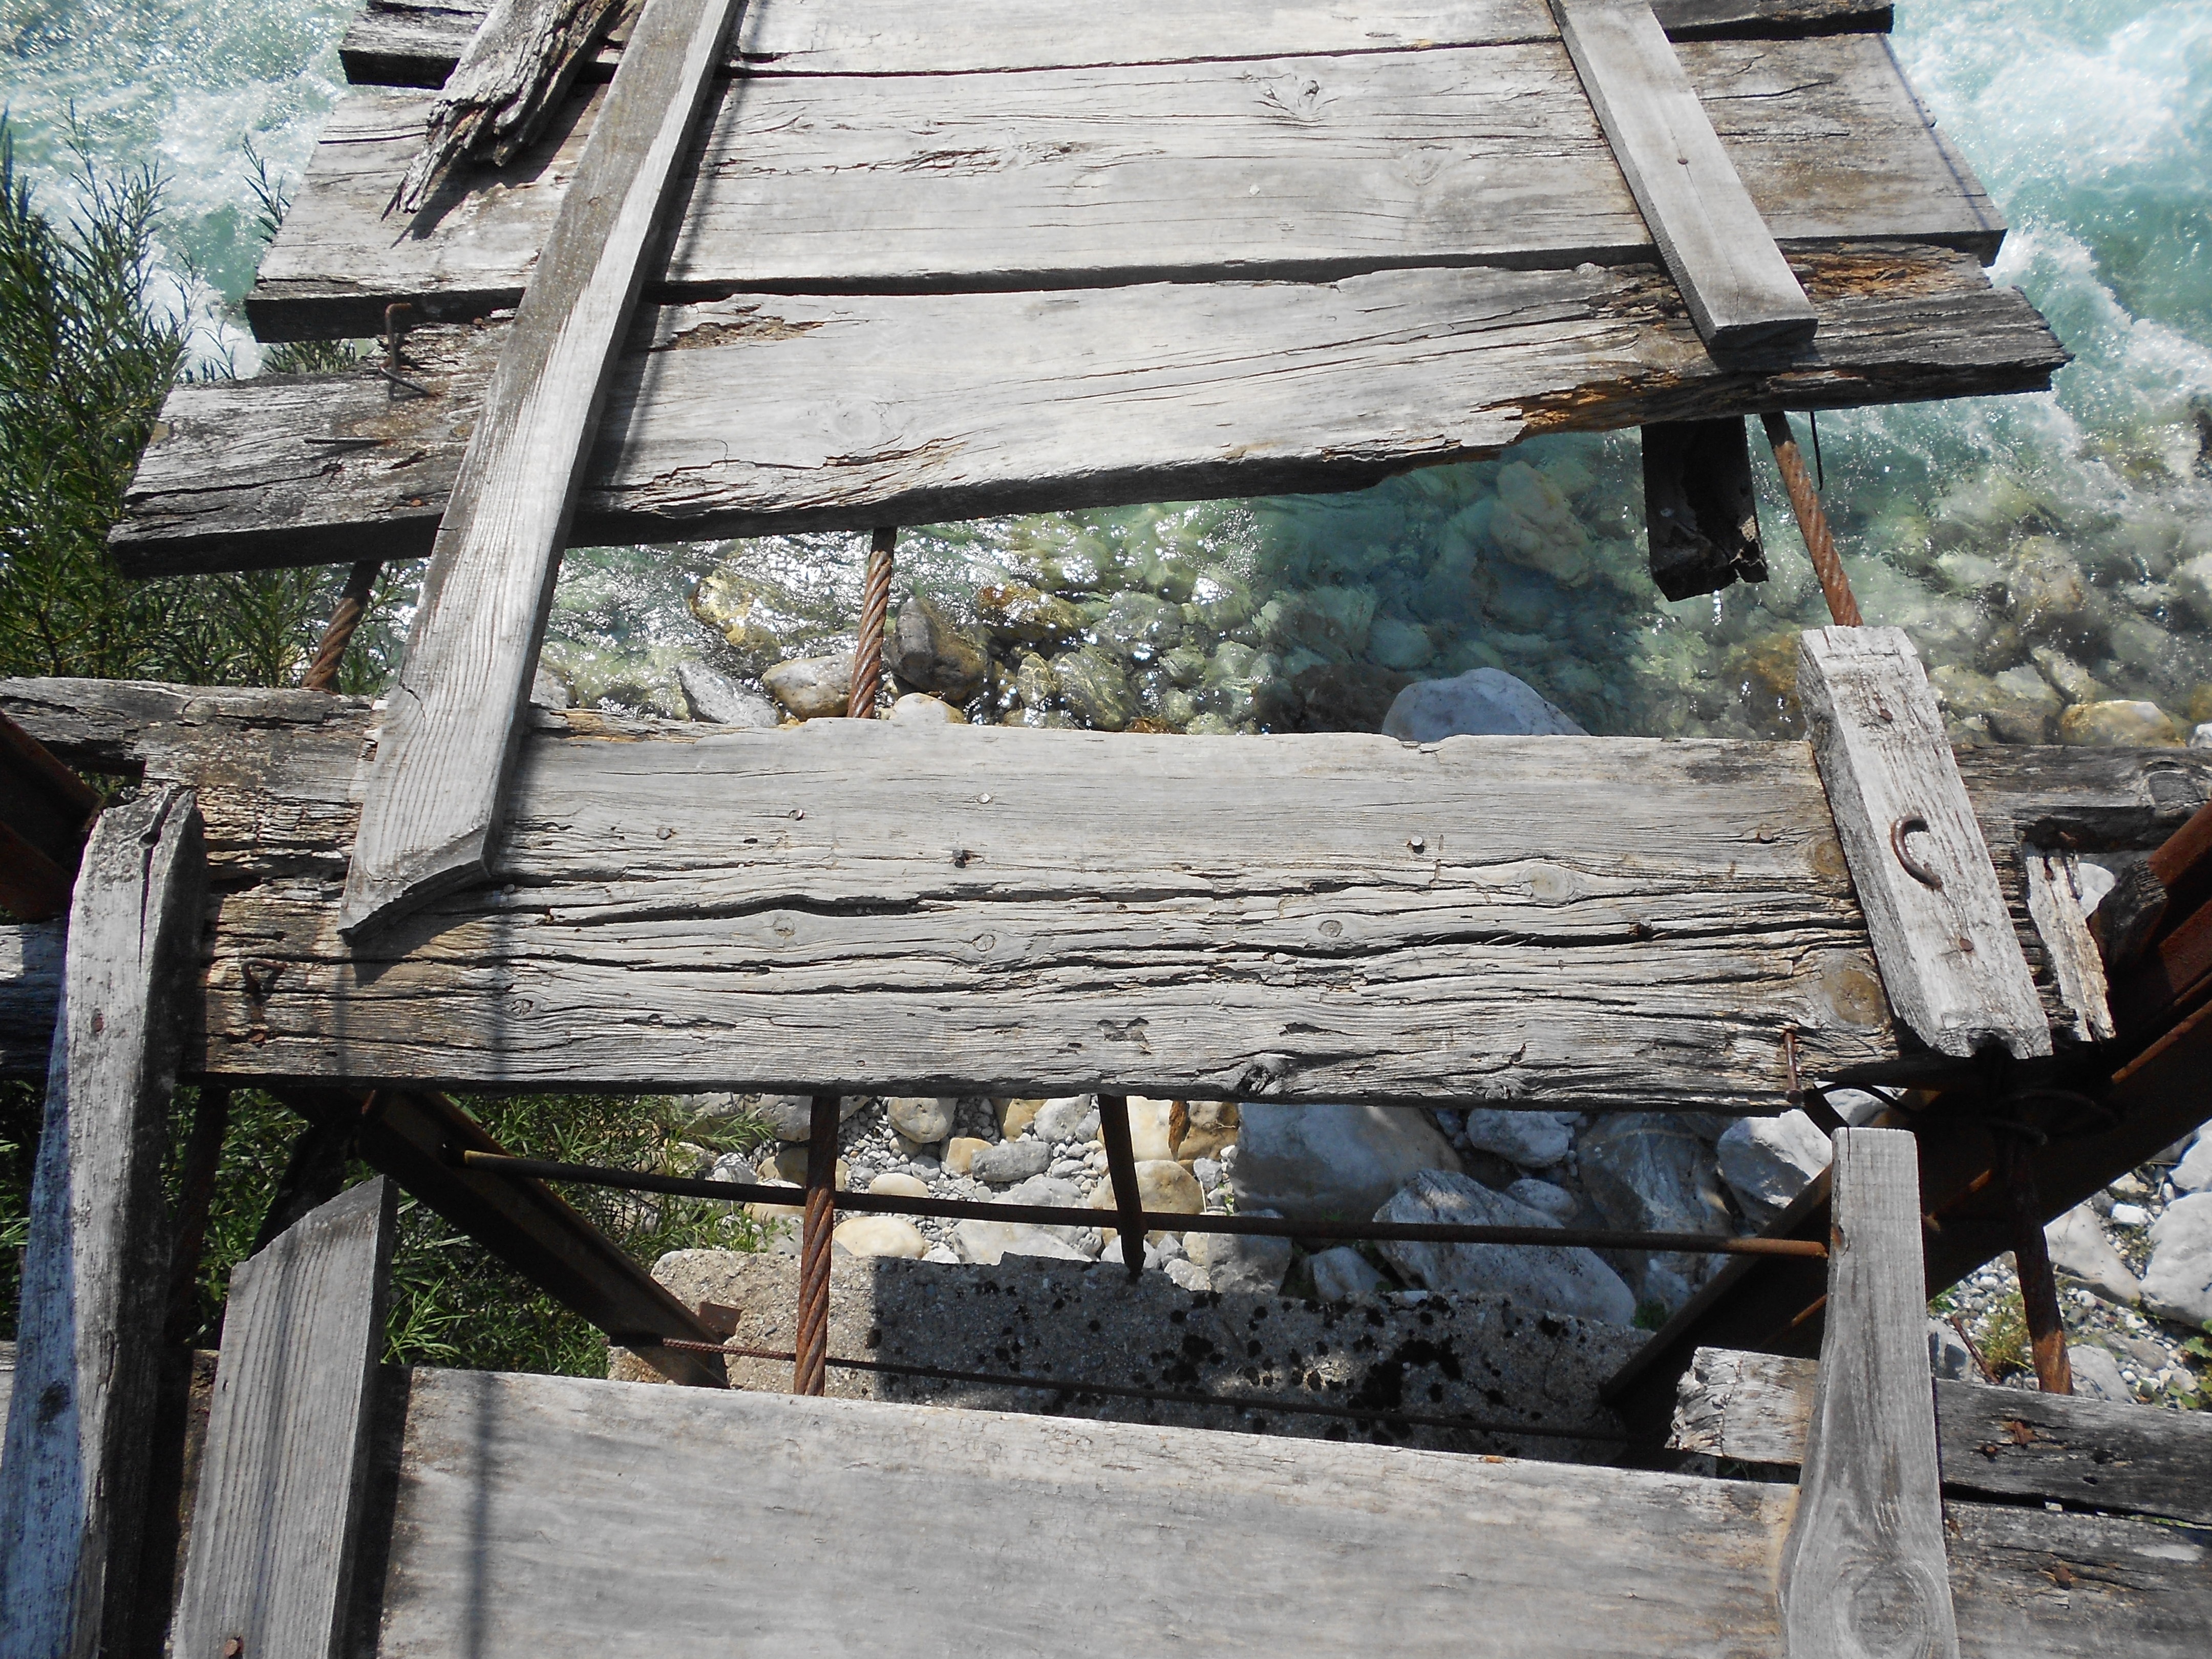
wood, house, adventure, roof, hut, shack, cottage, ruins, danger, outdoor structure, broken bridge